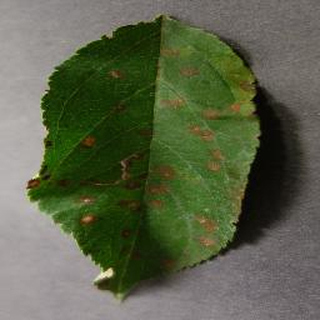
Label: apple_cedar_apple_rust